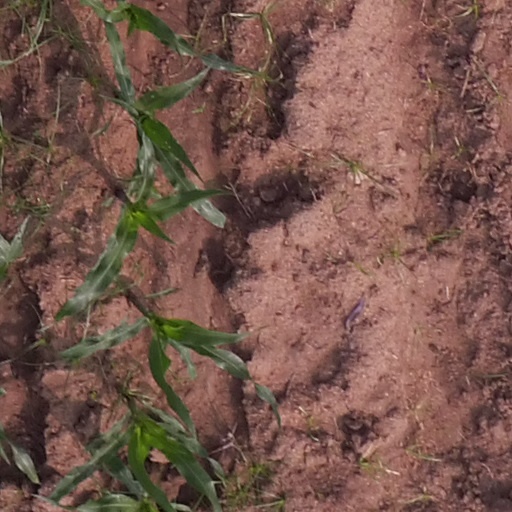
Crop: maize; corn